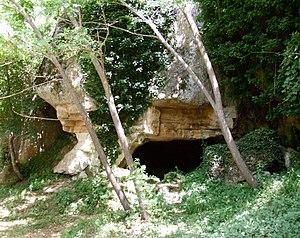
Entrée d'une des grottes du site de Vitozza
Le site de Vitozza est un site troglodytique de la commune de Sorano, sur le territoire de sa frazione San Quirico, dans la zone dite « Area del Tufo », le plus grand site rupestre de l'Italie.